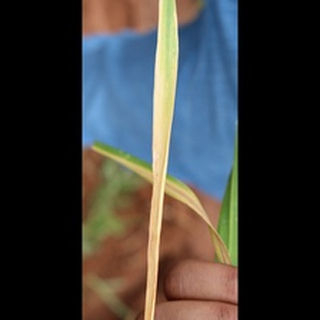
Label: wheat_leaf_blight